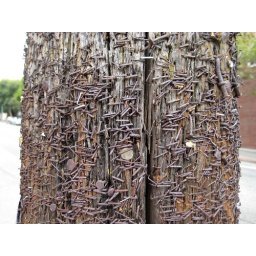
A telephone pole in San Francisco.